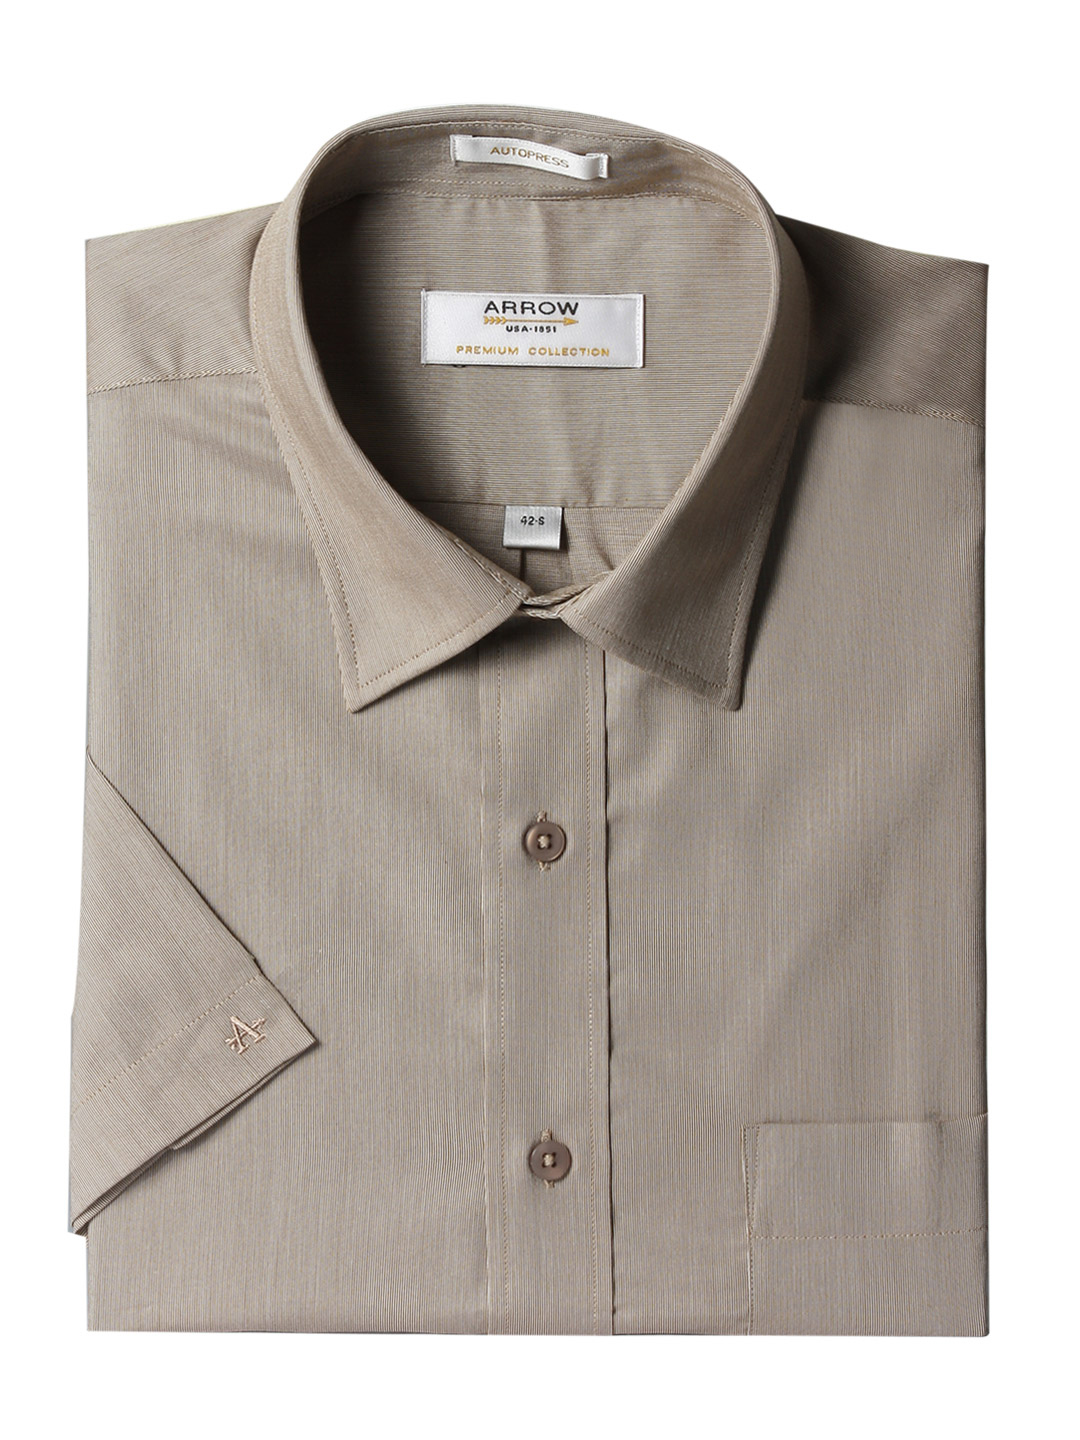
Arrow Men Brown Shirt
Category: Apparel / Topwear / Shirts
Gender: Men
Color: Brown
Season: Summer 2012
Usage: Formal